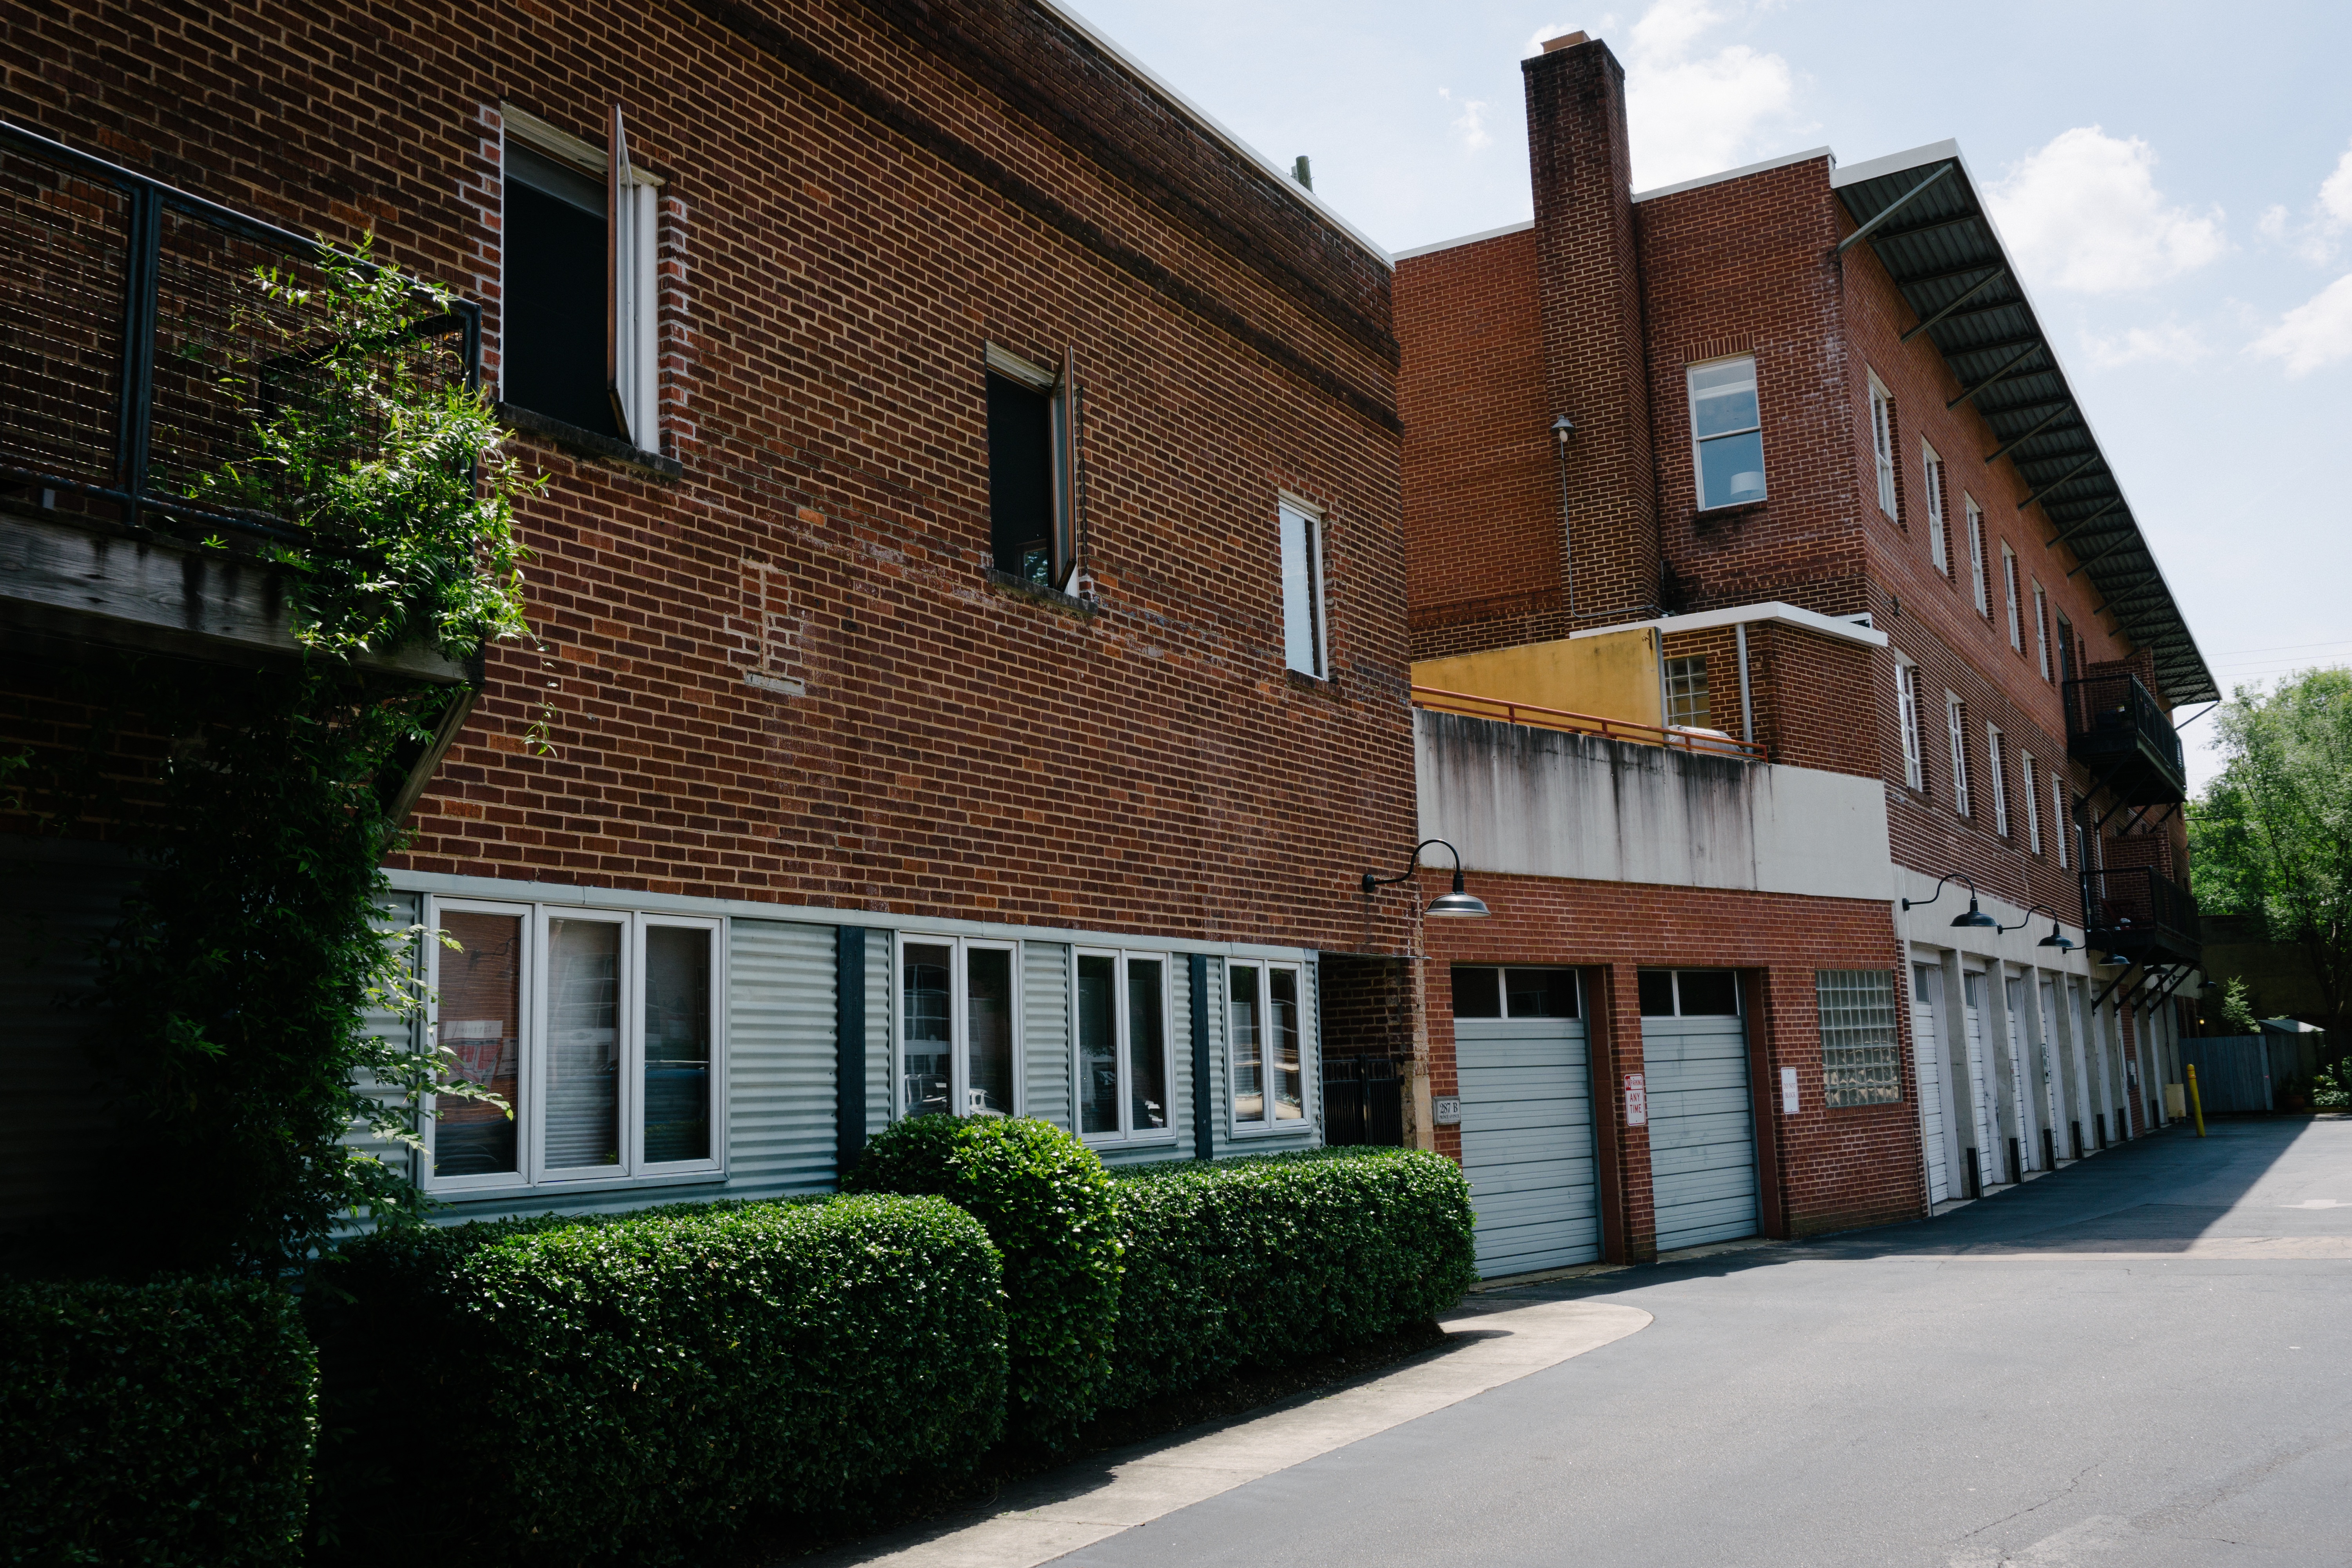
architecture, house, roof, building, home, village, suburb, cottage, facade, property, brick, estate, siding, neighbourhood, real estate, residential area